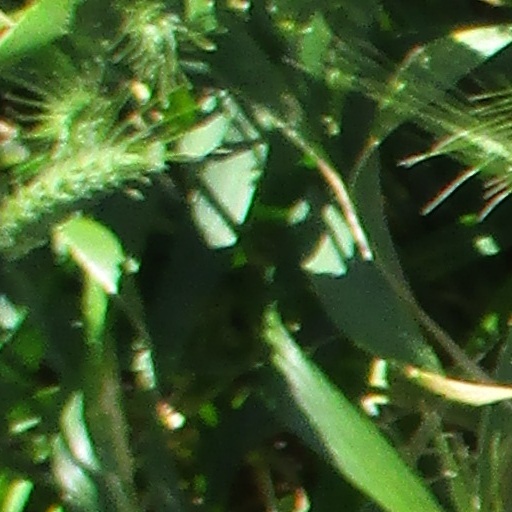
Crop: wheat